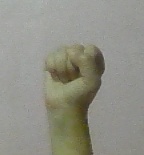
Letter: saad